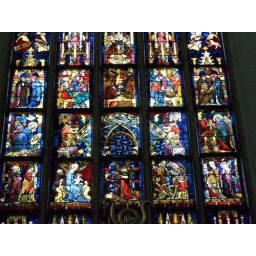
46 Stain glass windows inside the 16th century Michaelskirche in Munich, Germany